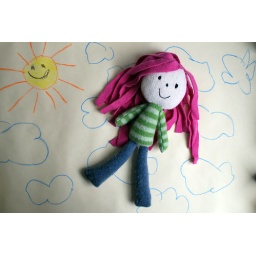
pink haired kindie garden plush in sky